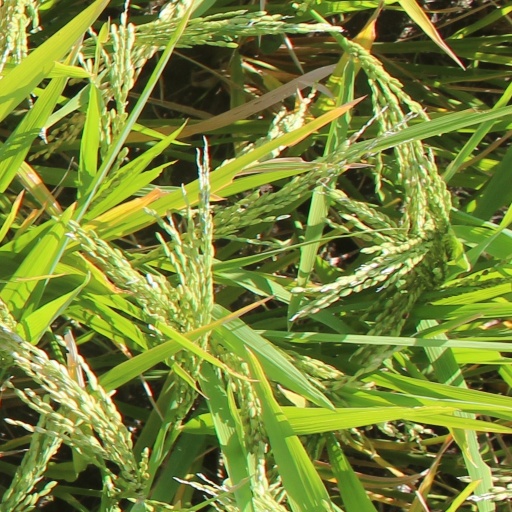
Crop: rice